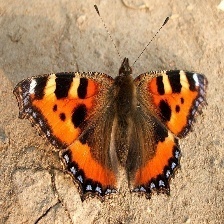
Species: MILBERTS TORTOISESHELL
Butterfly family (ImageNet category): admiral